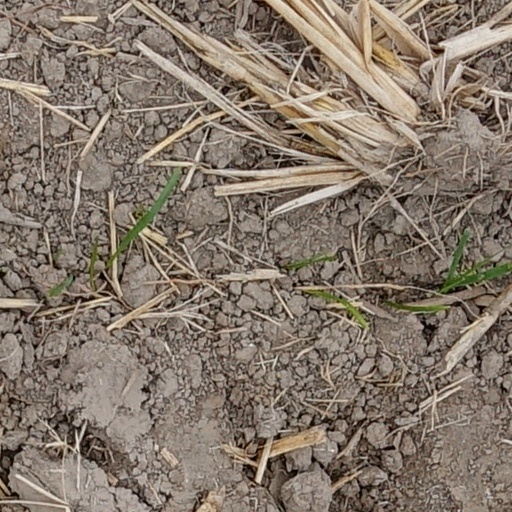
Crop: wheat